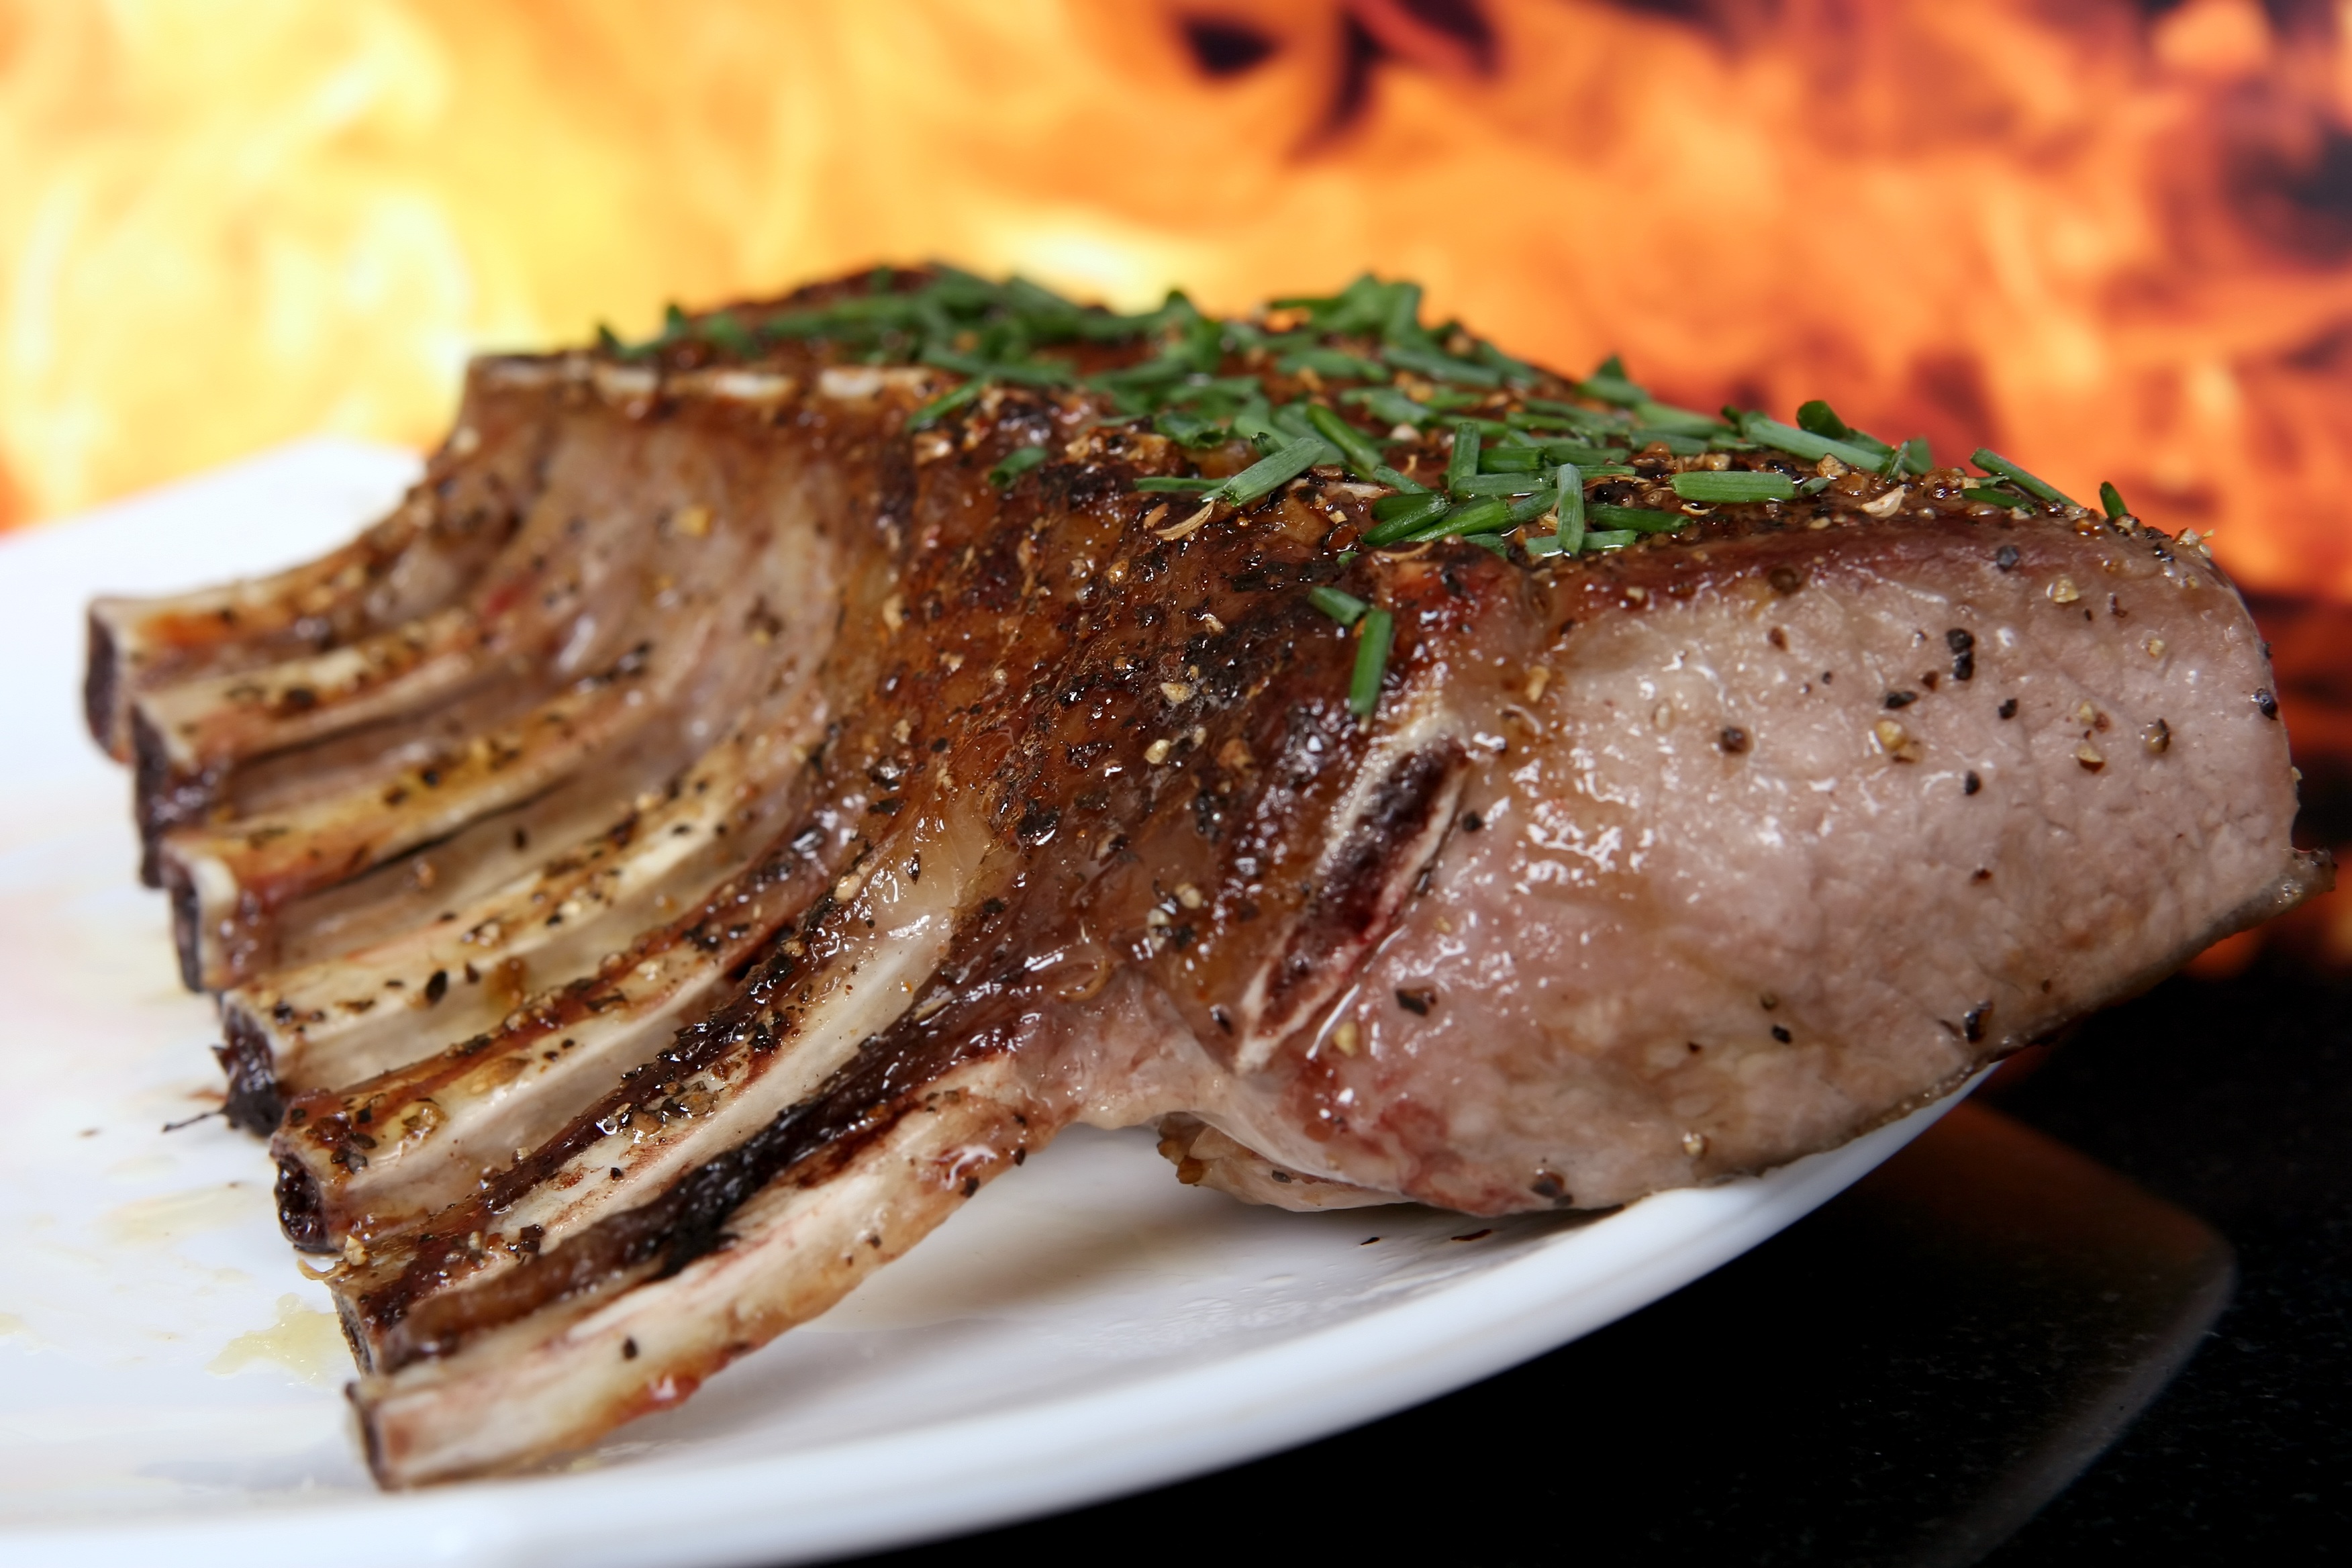
silhouette, light, abstract, restaurant, home, isolated, summer, orange, dish, food, chinese, red, cooking, color, fresh, kitchen, bbq, barbeque, flame, fire, black, garden, fish, healthy, meat, lunch, barbecue, pork, cuisine, beef, health, chef, steak, pork chop, cook, grill, lamb, burn, american, fat, background, nutrition, beauty, fast, roasting, mutton, diet, grilled, ribs, unhealthy, grilling, venison, spare, rib eye steak, charbroiled, animal source foods, sirloin steak, meat chop